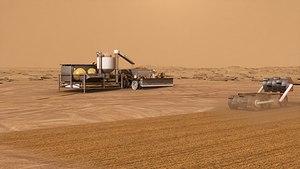
Next Space Technologies for Exploration Partnerships, généralement désigné par son acronyme NextSTEP, est un programme de l'agence spatiale américaine, la NASA, dont l'objectif est de développer les capacités de son programme spatial habité en ayant recours à des partenariats avec l'industrie. Les sociétés sélectionnées doivent participer dans des proportions variables au financement des recherches. Le programme consiste à des travaux de recherche appliquée sur des sujets choisis par l'agence spatiale. Les partenaires industriels sont sélectionnés par la NASA à partir des réponses apportées à des appels à propositions de l'agence spatiale. La première implémentation du programme NextSTEP-1 a abouti en avril 2015 à la sélection de 12 sociétés qui ont réalisé des études sur l'habitat, la propulsion et les nano-satellites. NextSTEP-2 porte sur la conception d'un module d'habitation pour l'espace profond, d'un équipement d'utilisation des ressources in situ et d'un vaisseau permettant à un équipage d'atterrir sur la Lune pour le programme Artemis. Le budget alloué pour le programme se monte à quelques dizaines de millions US$ par an.